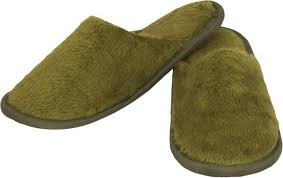
Waste category: shoes